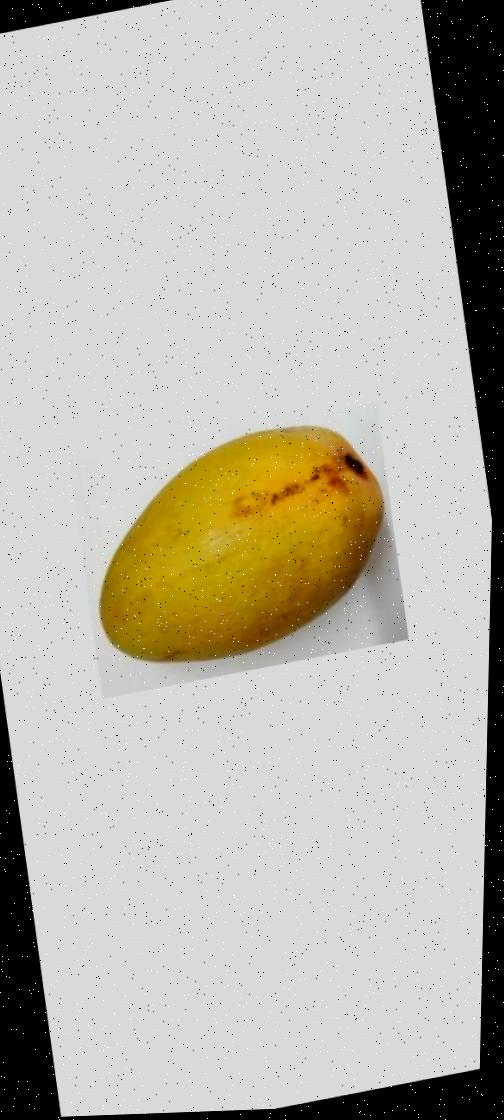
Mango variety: Bari-11